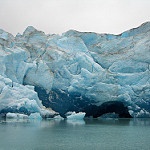
Scene: Outdoor